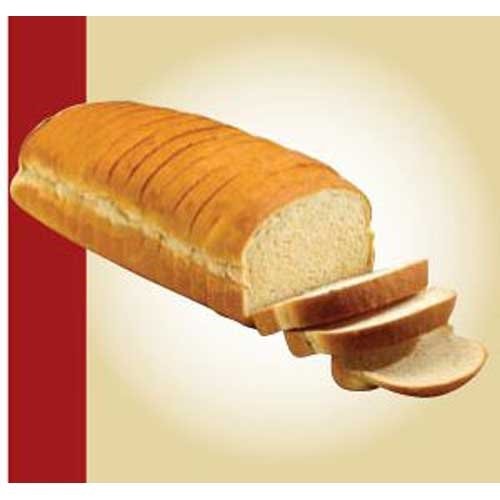
Item Name: European Bakers Thick Slice Extra Sourdough Bread, 32 Ounce -- 8 per case.
Bullet Point: Ships frozen, CANNOT be cancelled after being processed.
Product Description: European Bakers Thick Slice Extra Sourdough Bread, 32 Ounce -- 8 per case. Fully baked, thick sliced extra sourdough bread. Thaw and serve. 8/1 Pk, Kosher, Country of Origin: United States
Value: 8.0
Unit: Count

Price: 120.74